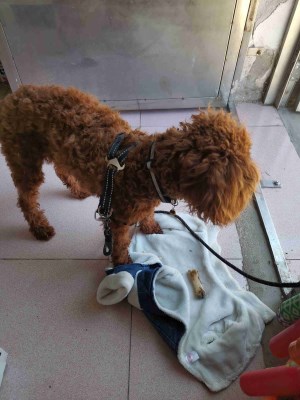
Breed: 7449-n000128-teddy